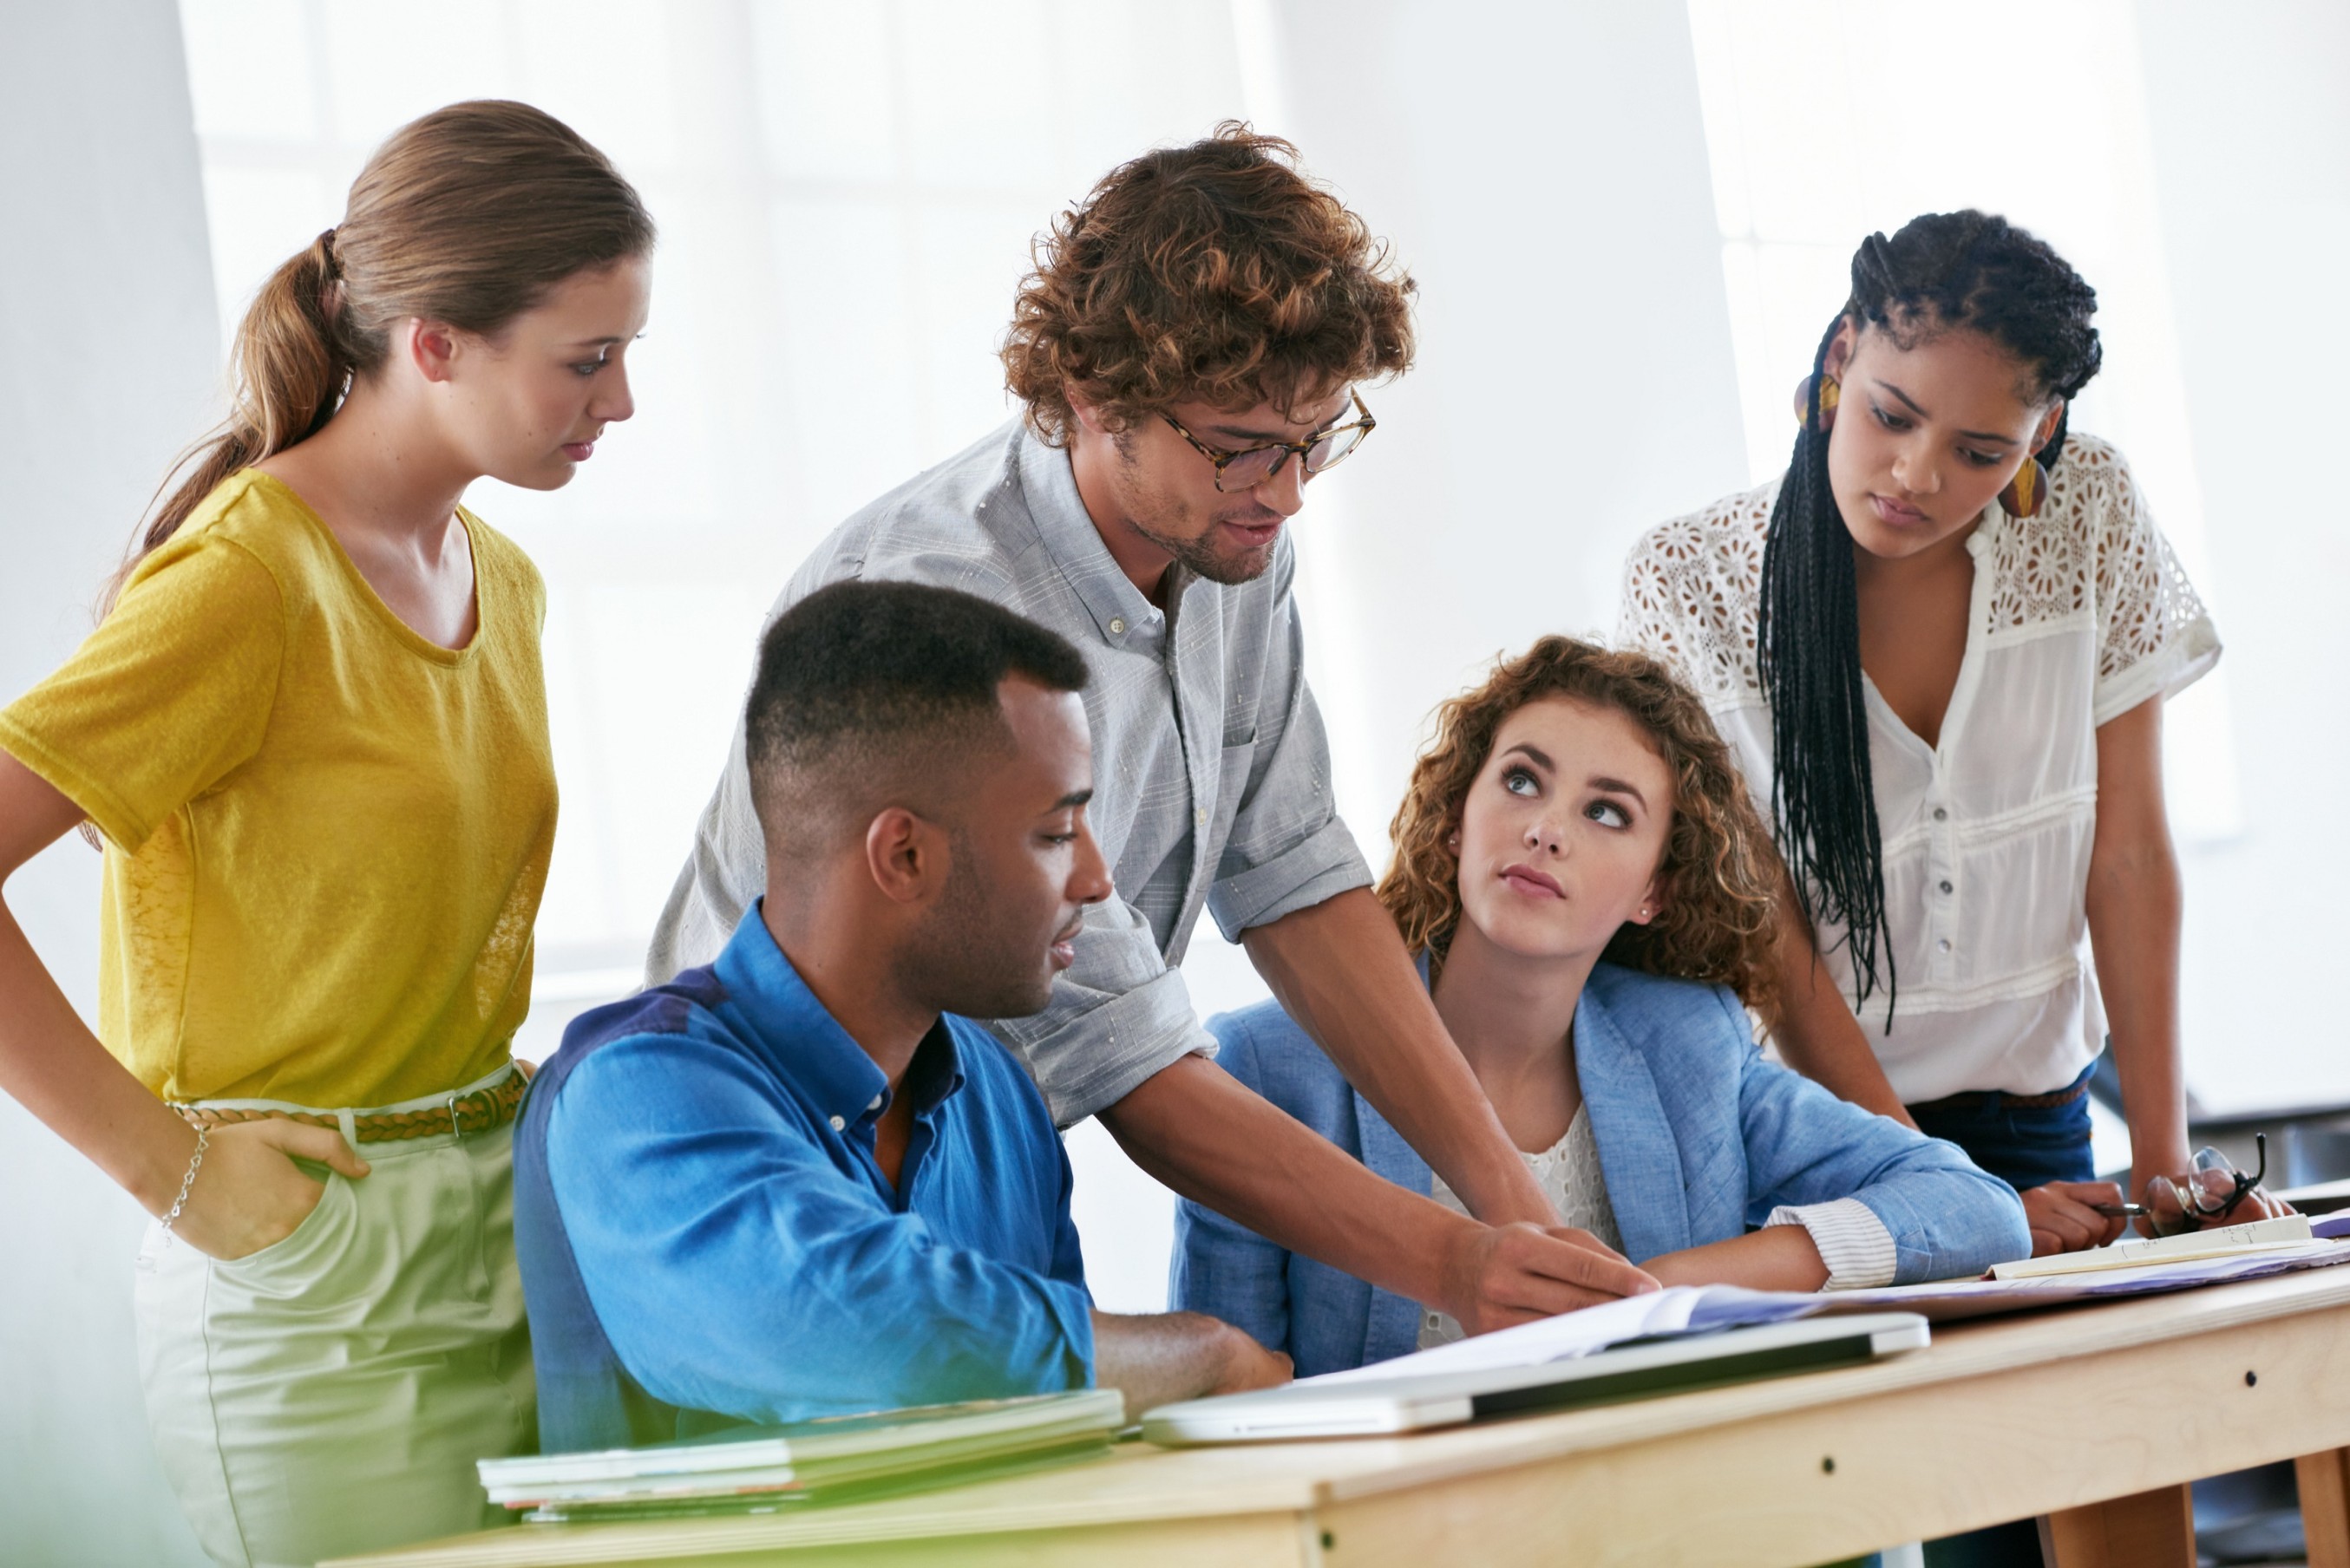
consulting, arm, t shirt, leisure, fun, table, happy, eyewear, event, youth, engineering, fashion design, job, conversation, white collar worker, room, sitting, team, service, recreation, collaboration, learning, employment, child, education, chair